Timothy L. Woodruff

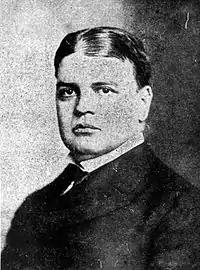
Timothy L. Woodruff,

Timothy Lester Woodruff (August 4, 1858 – October 12, 1913) was an American businessman and politician. A leader of the Republican Party in the state of New York, Woodruff is best remembered for having been elected three terms as the lieutenant governor of the state, serving in that capacity from 1897 to 1902.